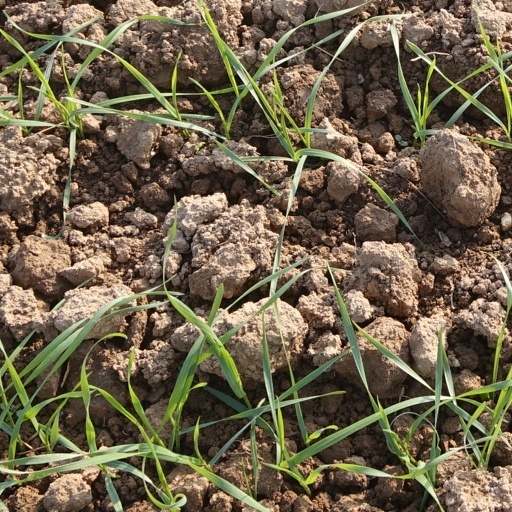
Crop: wheat